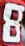
Number: 8